Suzuki Hustler

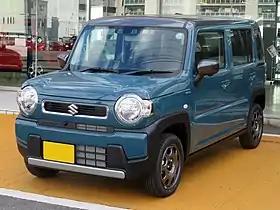
2020 Suzuki Hustler Hybrid G (MR92S, Japan)

The is a crossover SUV-styled kei car produced by the Japanese automaker Suzuki since 2014. The car is also sold by Mazda as the through an OEM agreement.